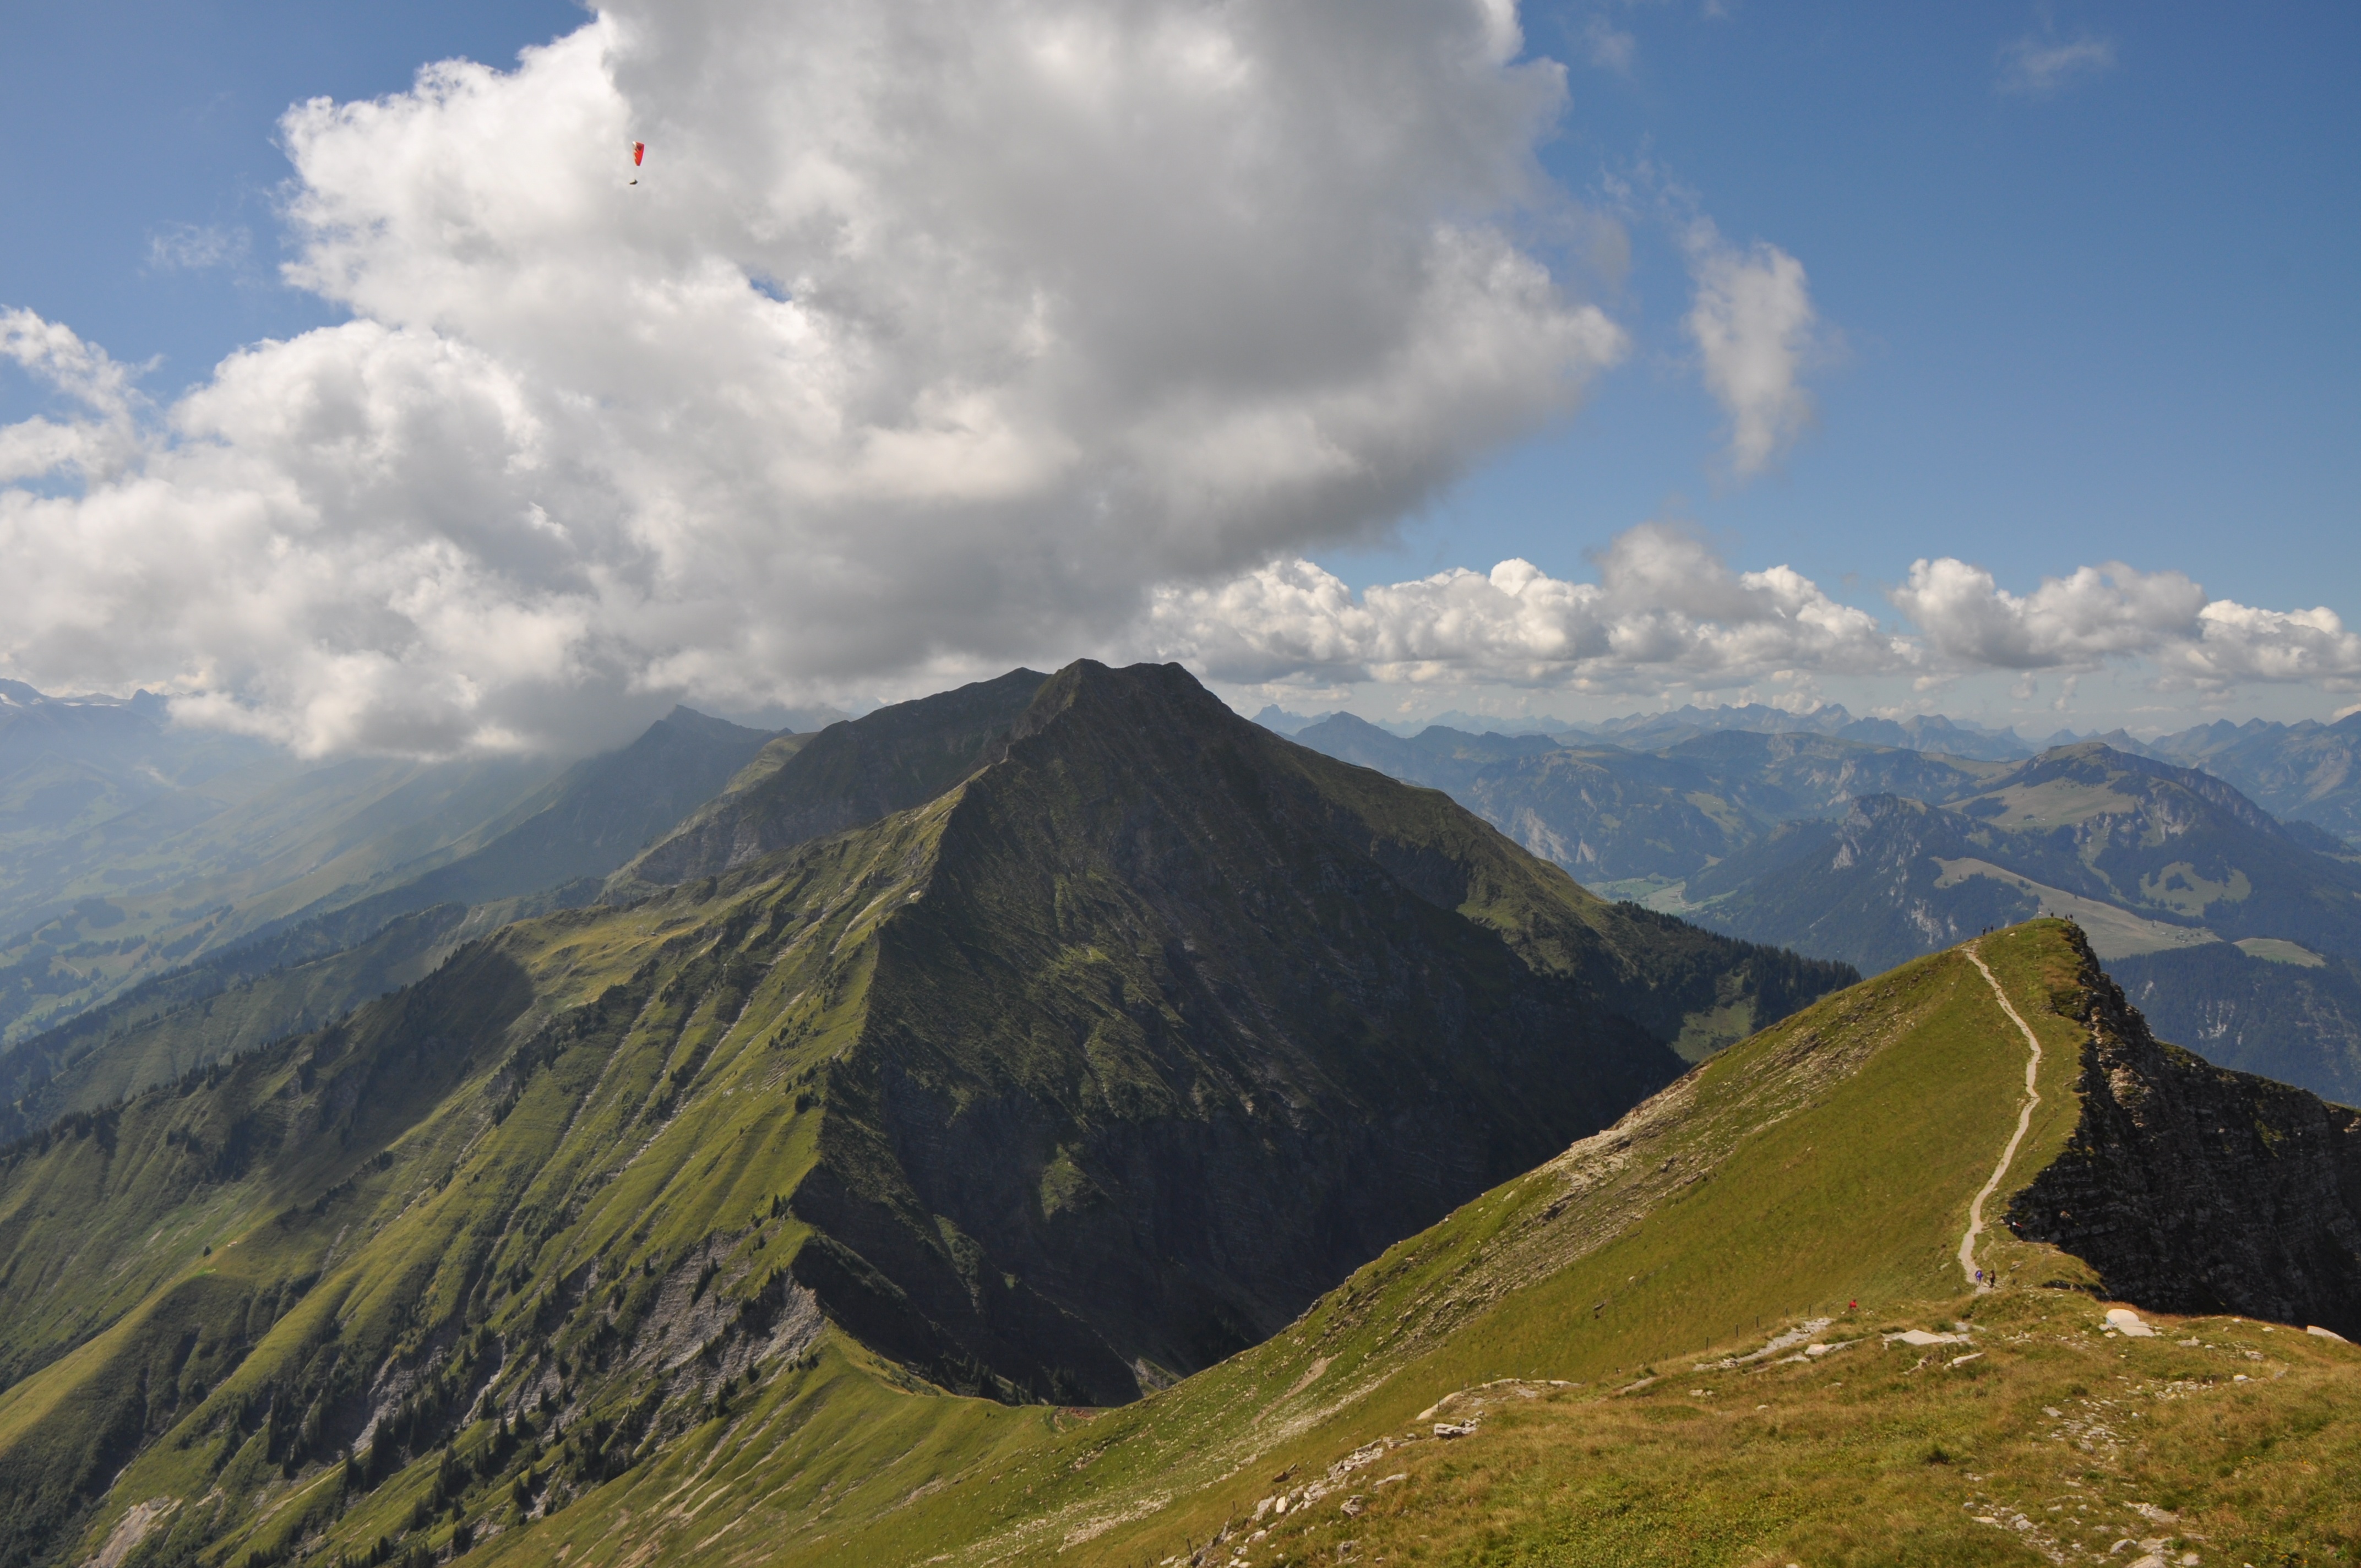
landscape, mountain, cloud, sky, meadow, hill, adventure, mountain range, highland, ridge, summit, mountains, alps, plateau, fell, loch, landform, mountain pass, geographical feature, mountainous landforms, to sneeze